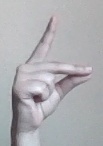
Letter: ta